Ranchi–New Delhi Rajdhani Express

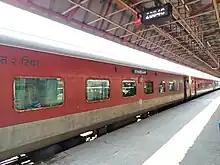
Ranchi "Rajdhani Express" at New Delhi

The Ranchi–New Delhi Rajdhani Express is a premium train in the exclusive fleet of Rajdhani Express of Indian Railways.